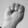
ASL letter: M